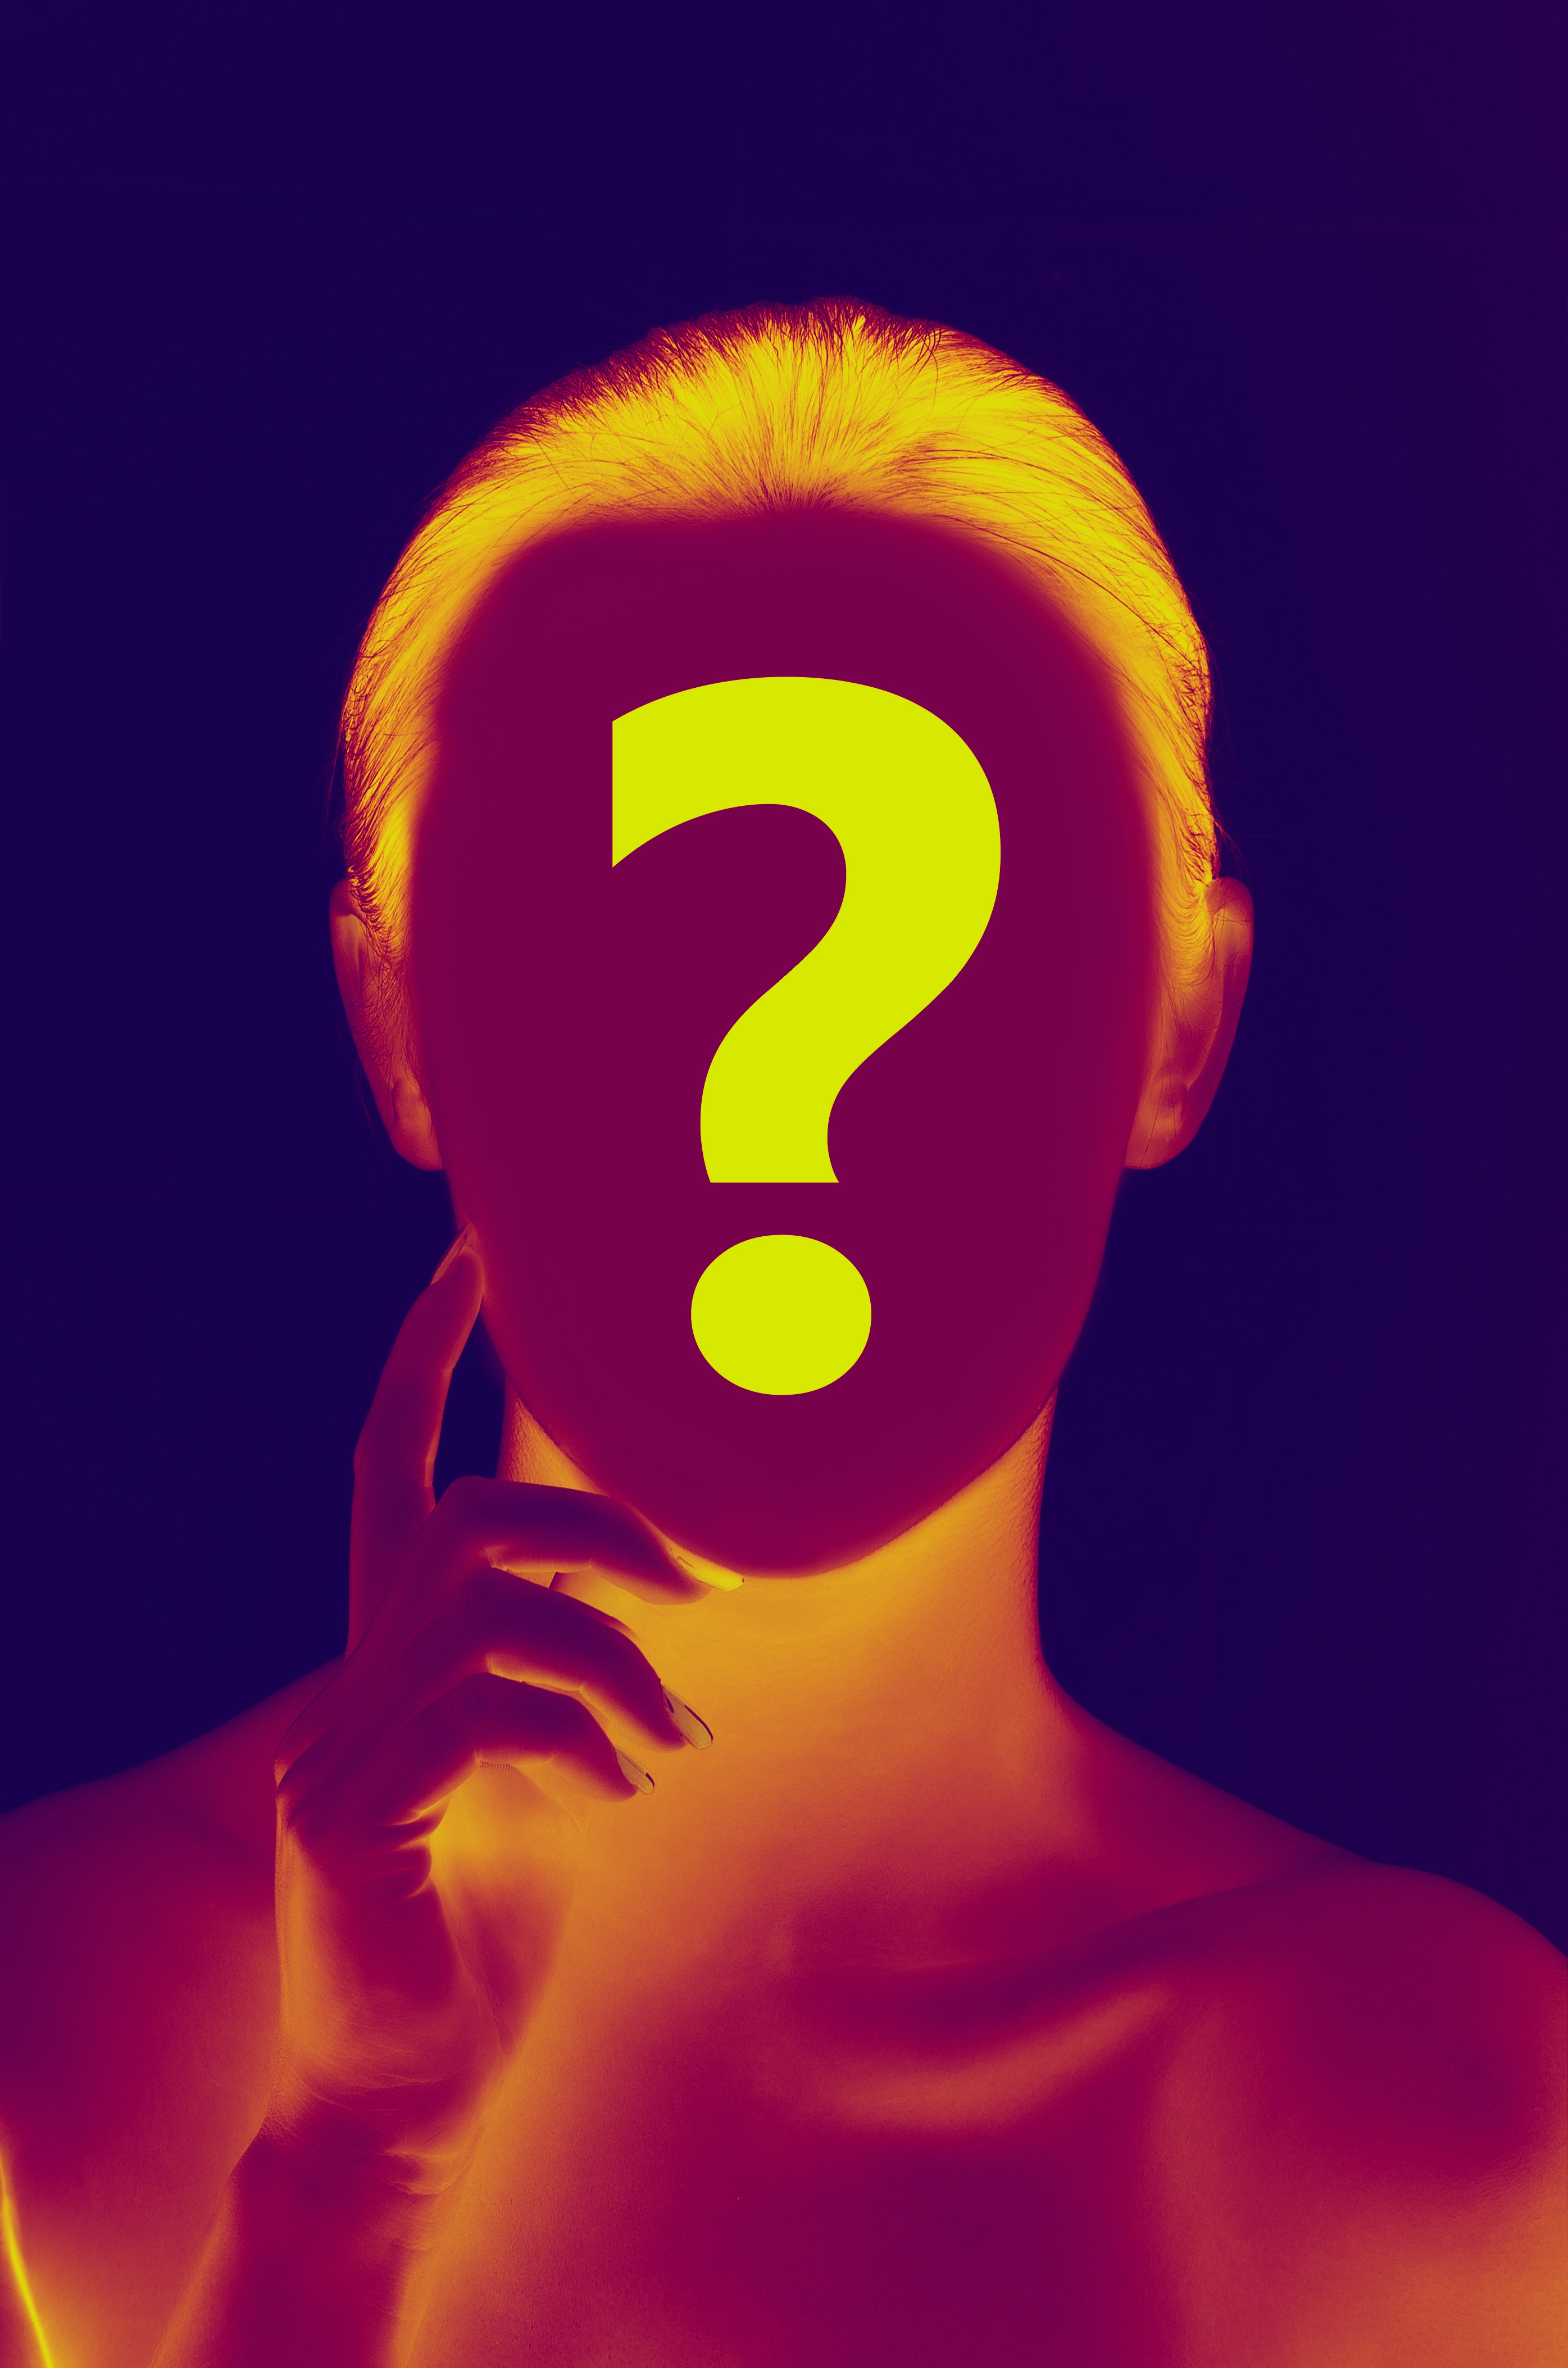
woman, number, color, yellow, circle, human body, font, face, illustration, philosophy, psychology, head, organ, i, awareness, search, identity, charm, perception, personality, understanding, to find, subconscious mind, self determination, question mark, unconscious, psychologist, psychiatrist